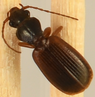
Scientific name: Cymindis neglecta
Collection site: Bartlett Experimental Forest NEON (BART), plot BART_066